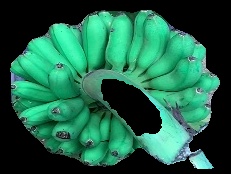
Variety: rasbale
Grade: grade1